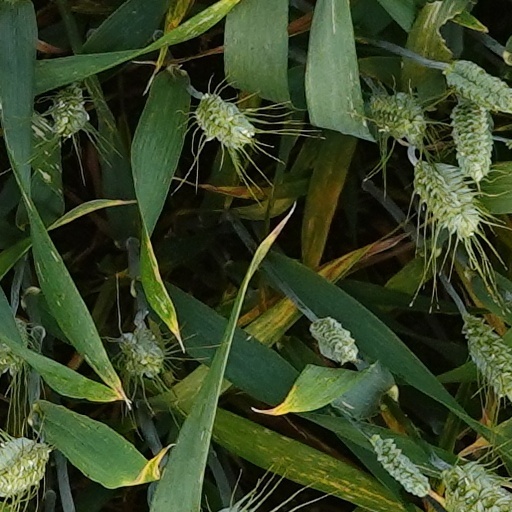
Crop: wheat